Phoenix New Times

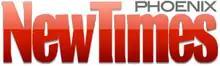

Phoenix New Times is a free digital and print media company based in Phoenix, Arizona. "Phoenix" "New Times" publishes daily online coverage of local news, restaurants, music, arts, cannabis, as well as longform narrative journalism. A weekly print issue circulates every Thursday. The company has been owned by Voice Media Group since January 2013, when a group of senior executives bought out the founding owners. Matt Hennie was named editor-in-chief of "Phoenix New Times" in 2022.